539 Raiding Squadron RM

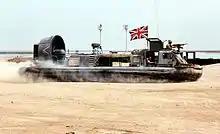
A 539 Assault Squadron Landing Craft Air Cushioned (hovercraft) during the 2003 Iraq War

539 Assault Squadron was formed from the previously named 1st Raiding Squadron Royal Marines (1RSRM) on 2 April 1984 and commissioned as operational on 24 July 1984. This was in direct response to lessons learned during previous winters in north Norway that were then subsequently confirmed during the Falklands Conflict in 1982. More recent operations include Operation Telic. 539 ASRM supported 3 Commando Brigade as it took the Al-Faw Peninsula, carrying out numerous operations such as several landings and the clearing of various waterways. 539 ASRM continued to operate in Iraq, performing security patrols of Iraq's southern ports and water networks until the end of Operation Telic.